Ernest Joyce

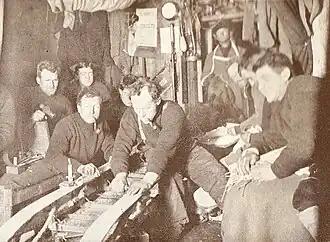
Inside the Cape Royds Hut, winter 1908. Joyce is on the right, foreground. Also included in the picture are Shackleton (left background), Adams (smoking curved pipe), and Wild (working on the sledge).

"Nimrod" left New Zealand on 1 January 1908, and as a fuel-saving measure was towed towards the Antarctic pack ice by the tug "Koonya". On 23 January, by now under her own power, she reached the Ross Ice Shelf (then known as the "Great Ice Barrier", or "Barrier"), where Shackleton planned to base his headquarters in an inlet discovered during the "Discovery" voyage. This proved impossible; the inlet, where Scott and Shackleton had taken balloon flights in February 1902, had greatly expanded to become an open bay, christened the "Bay of Whales". Shackleton was convinced that the ice was not secure enough as a landing ground, and could find no feasible alternative site on nearby King Edward VII Land. Before leaving for the Antarctic Shackleton had promised Scott that he would not base his expedition in or near Scott's former headquarters in McMurdo Sound. Shackleton was now forced to break this agreement, and take "Nimrod" to the safer waters of McMurdo Sound. The site finally chosen as a base was at Cape Royds, some north of Scott's old "Discovery" headquarters at Hut Point. During the extended and often difficult process of unloading the ship Joyce remained ashore, looking after the dogs and ponies, and helping to build the expedition hut. Joyce was witness to an incident during unloading, where a crate hook attached to a barrel swung across and struck one of the watching officers – Aeneas Mackintosh – on the face. (Mackintosh's right eye was virtually destroyed and later that day the expedition doctor operated to remove the eye.) In March Joyce assisted the party that made the first successful ascent of Mount Erebus, although he did not make the climb himself.